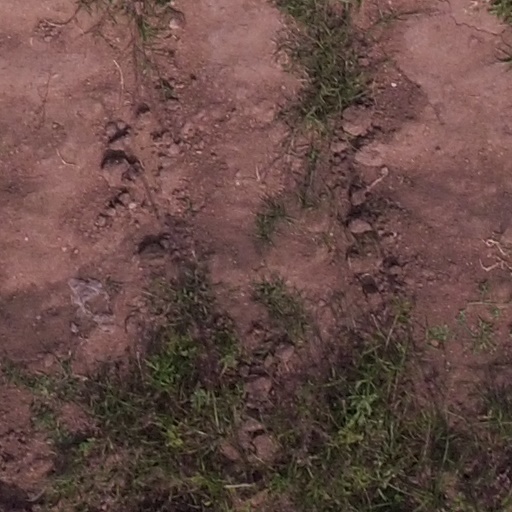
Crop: maize; corn